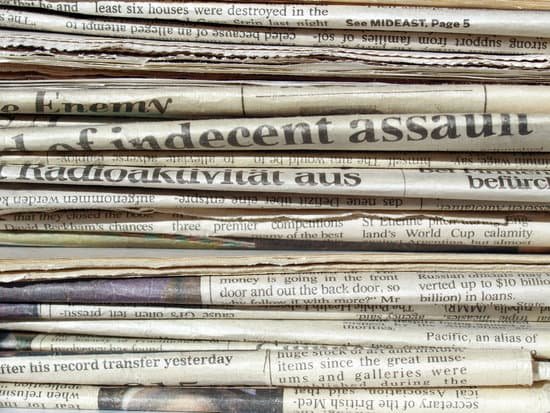
Label: paper